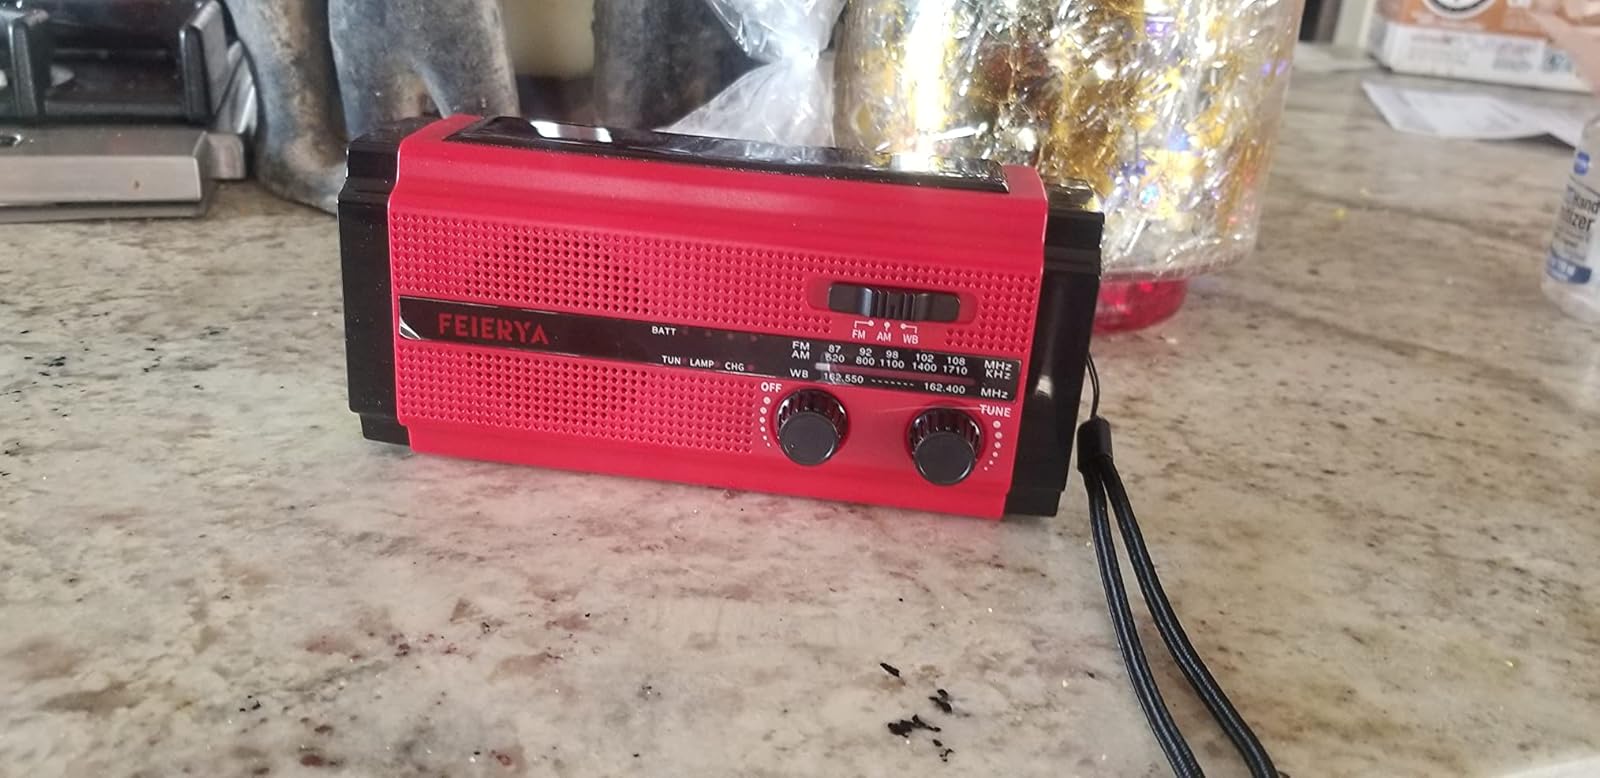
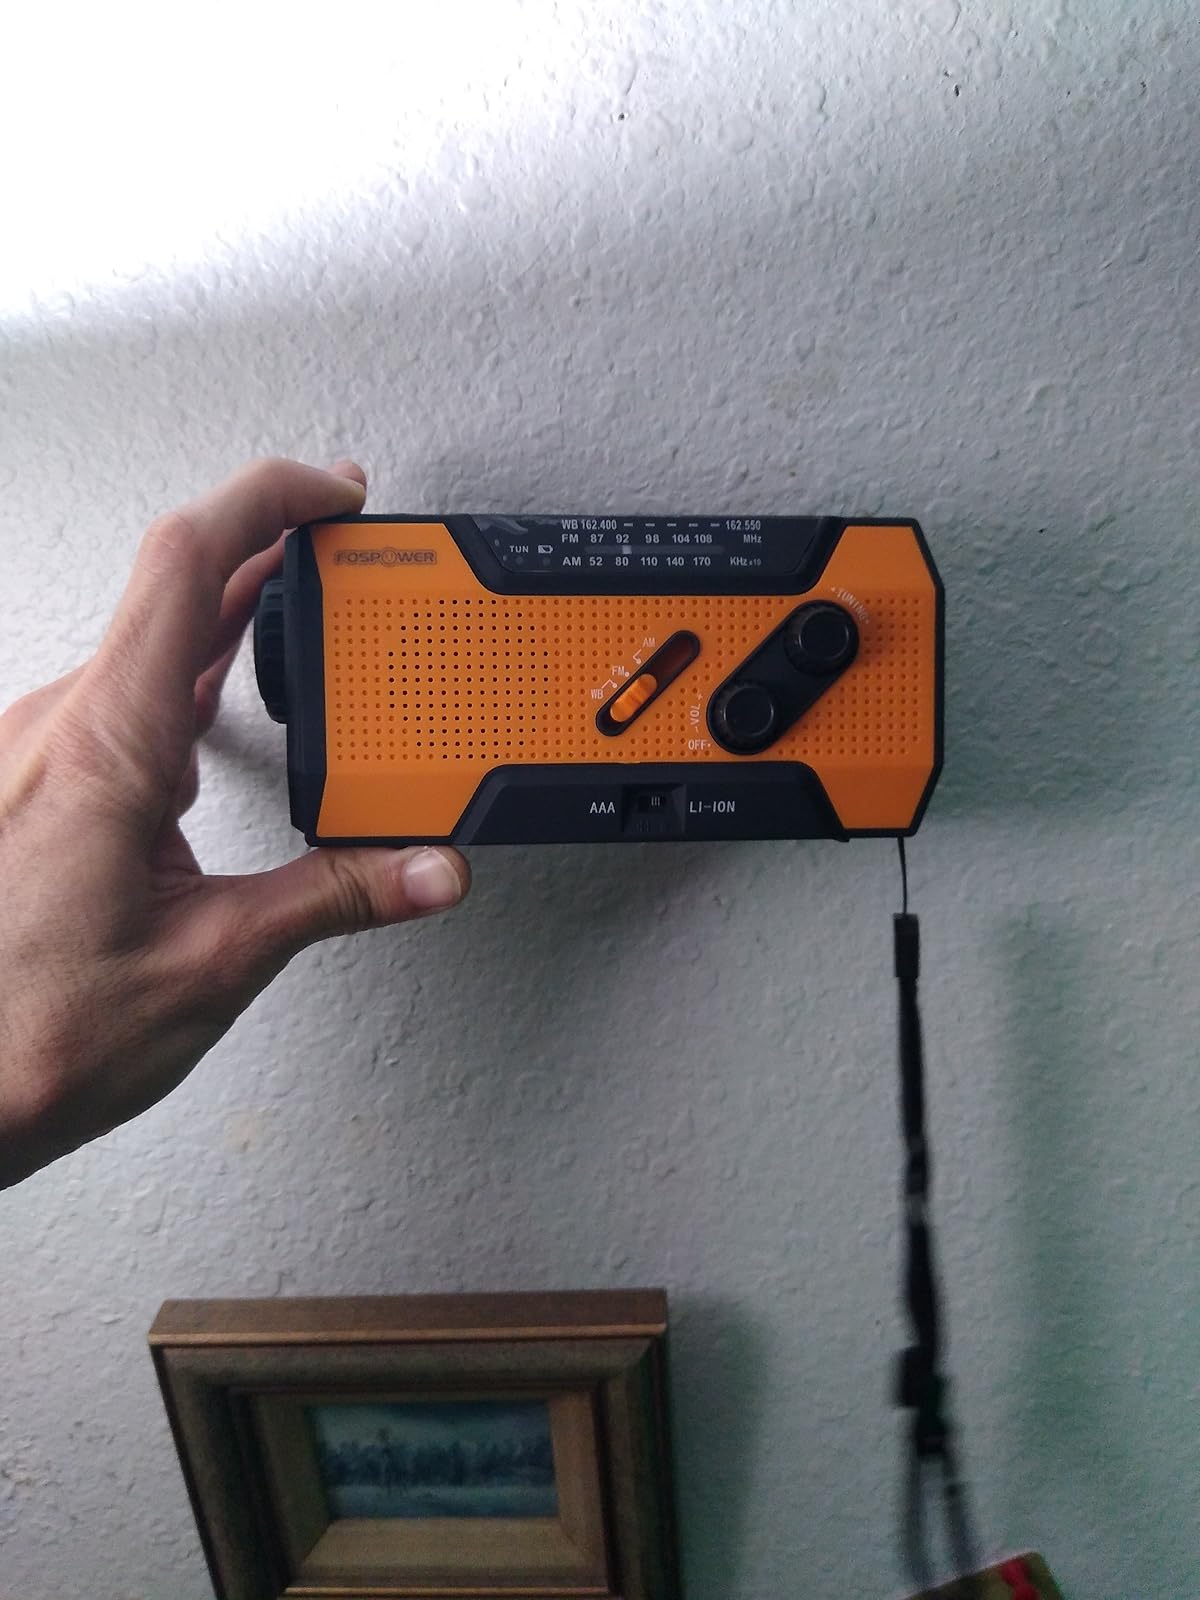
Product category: radio
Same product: no